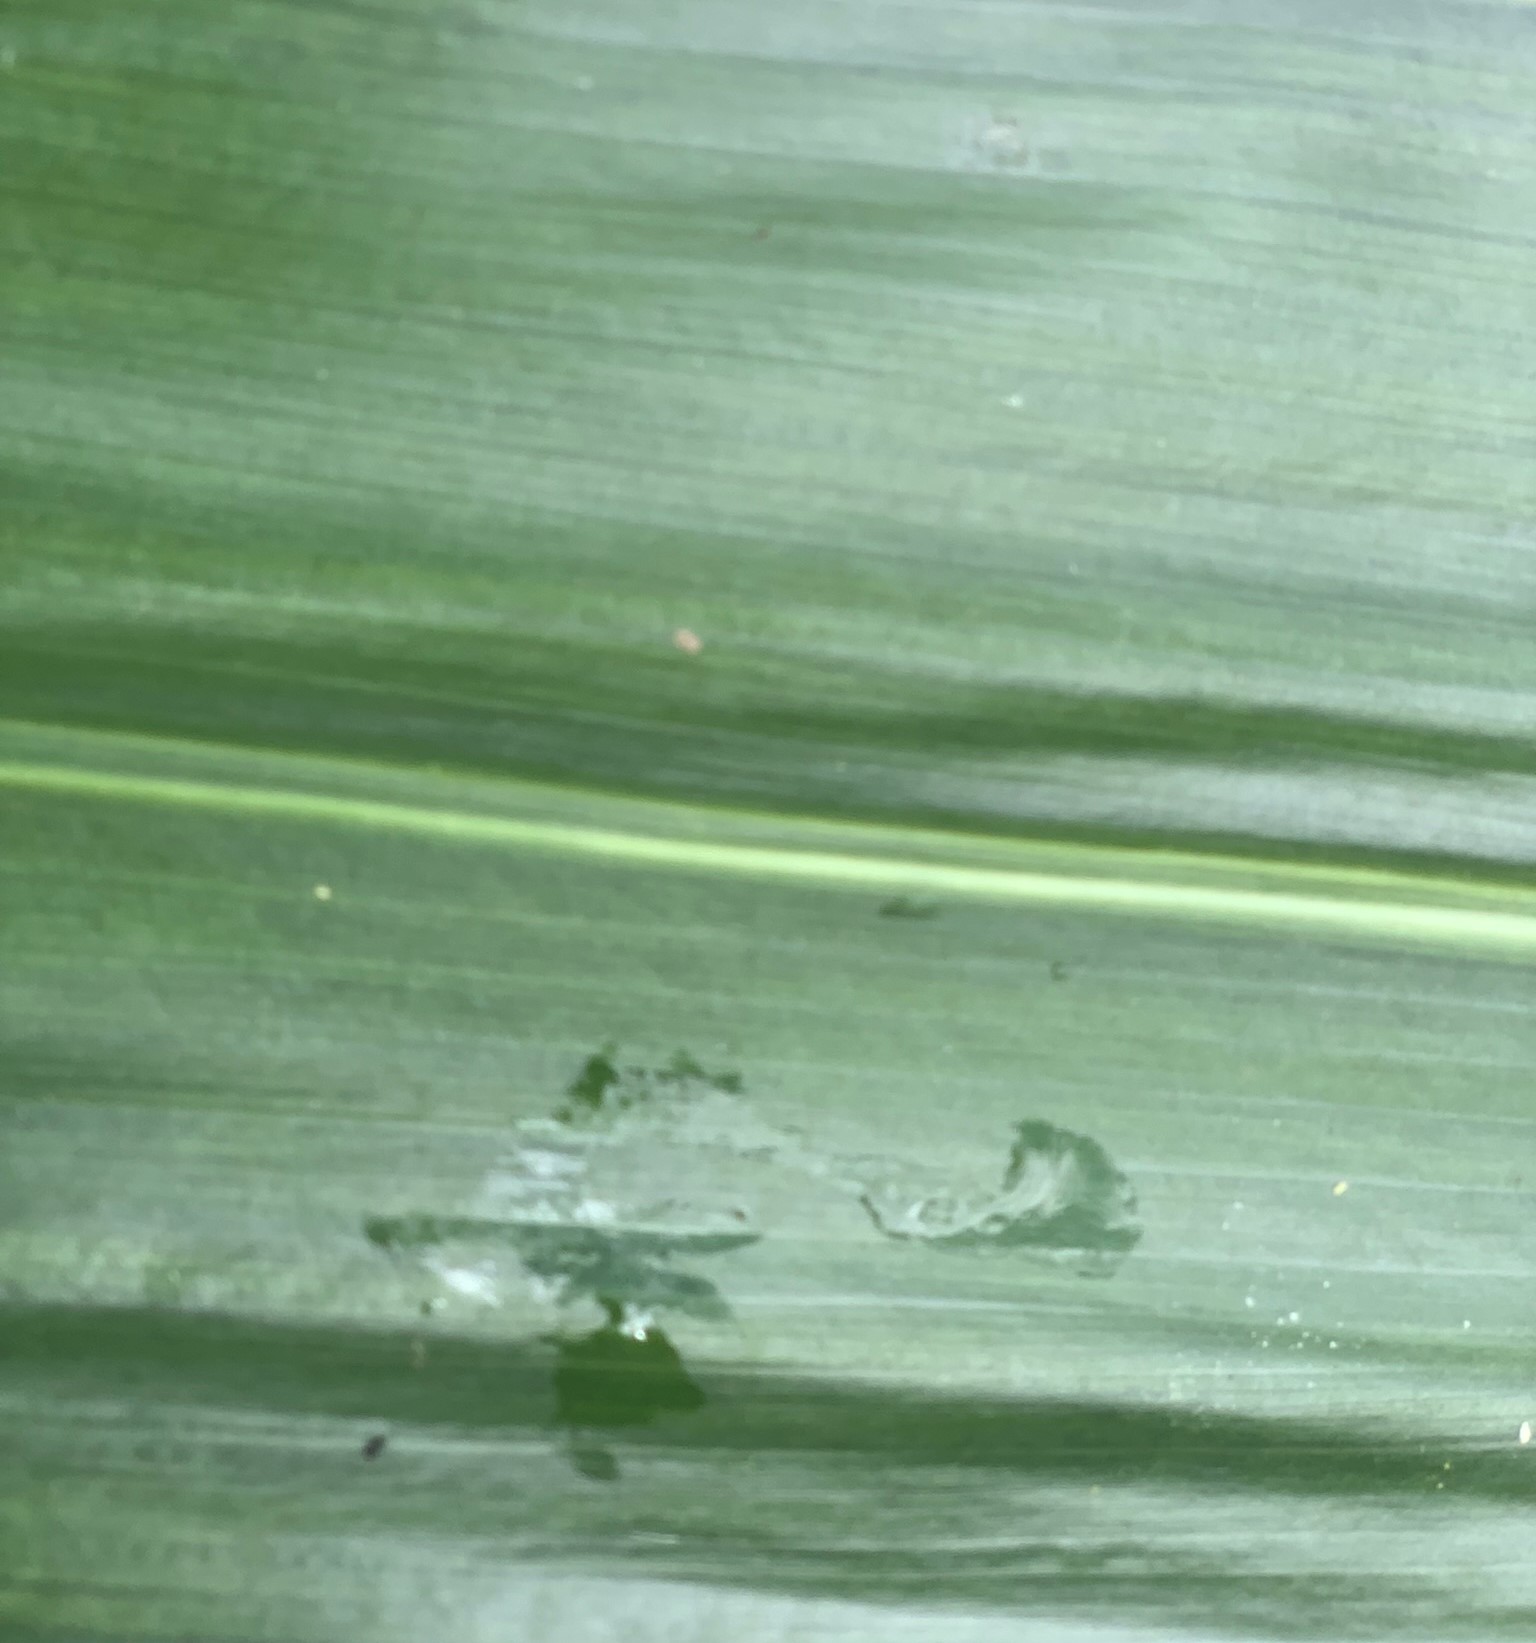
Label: Healthy